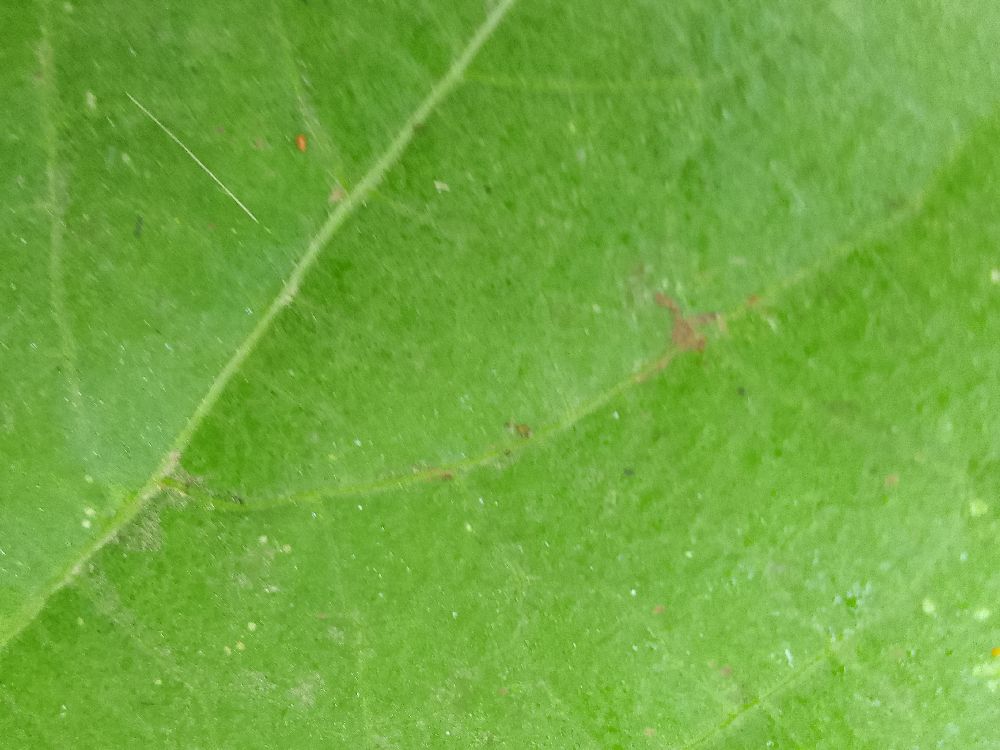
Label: healthy